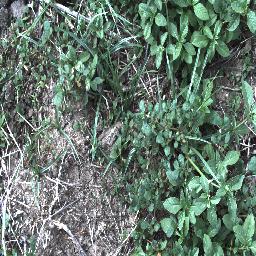
Label: negative